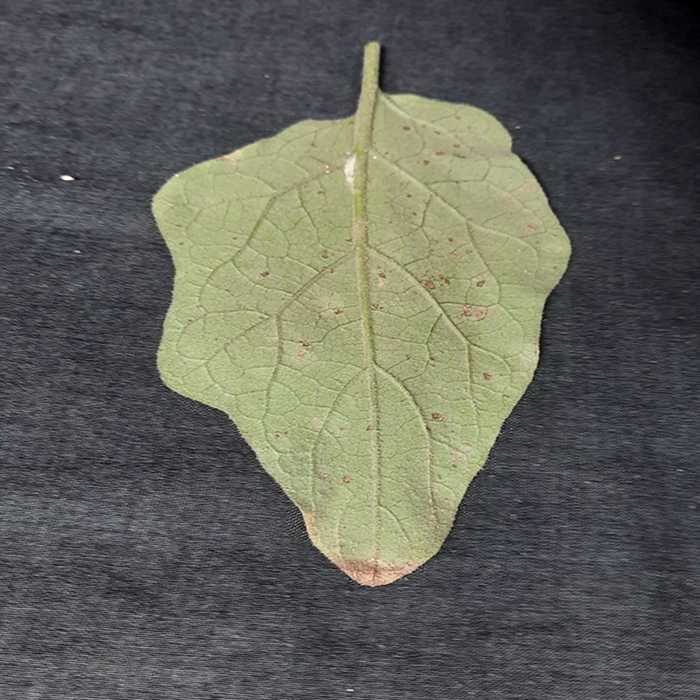
Plant: Eggplant
Label: Eggplant Cercopora leaf spot